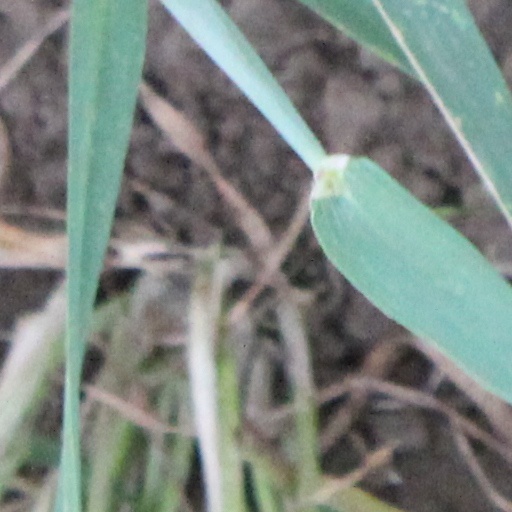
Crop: wheat